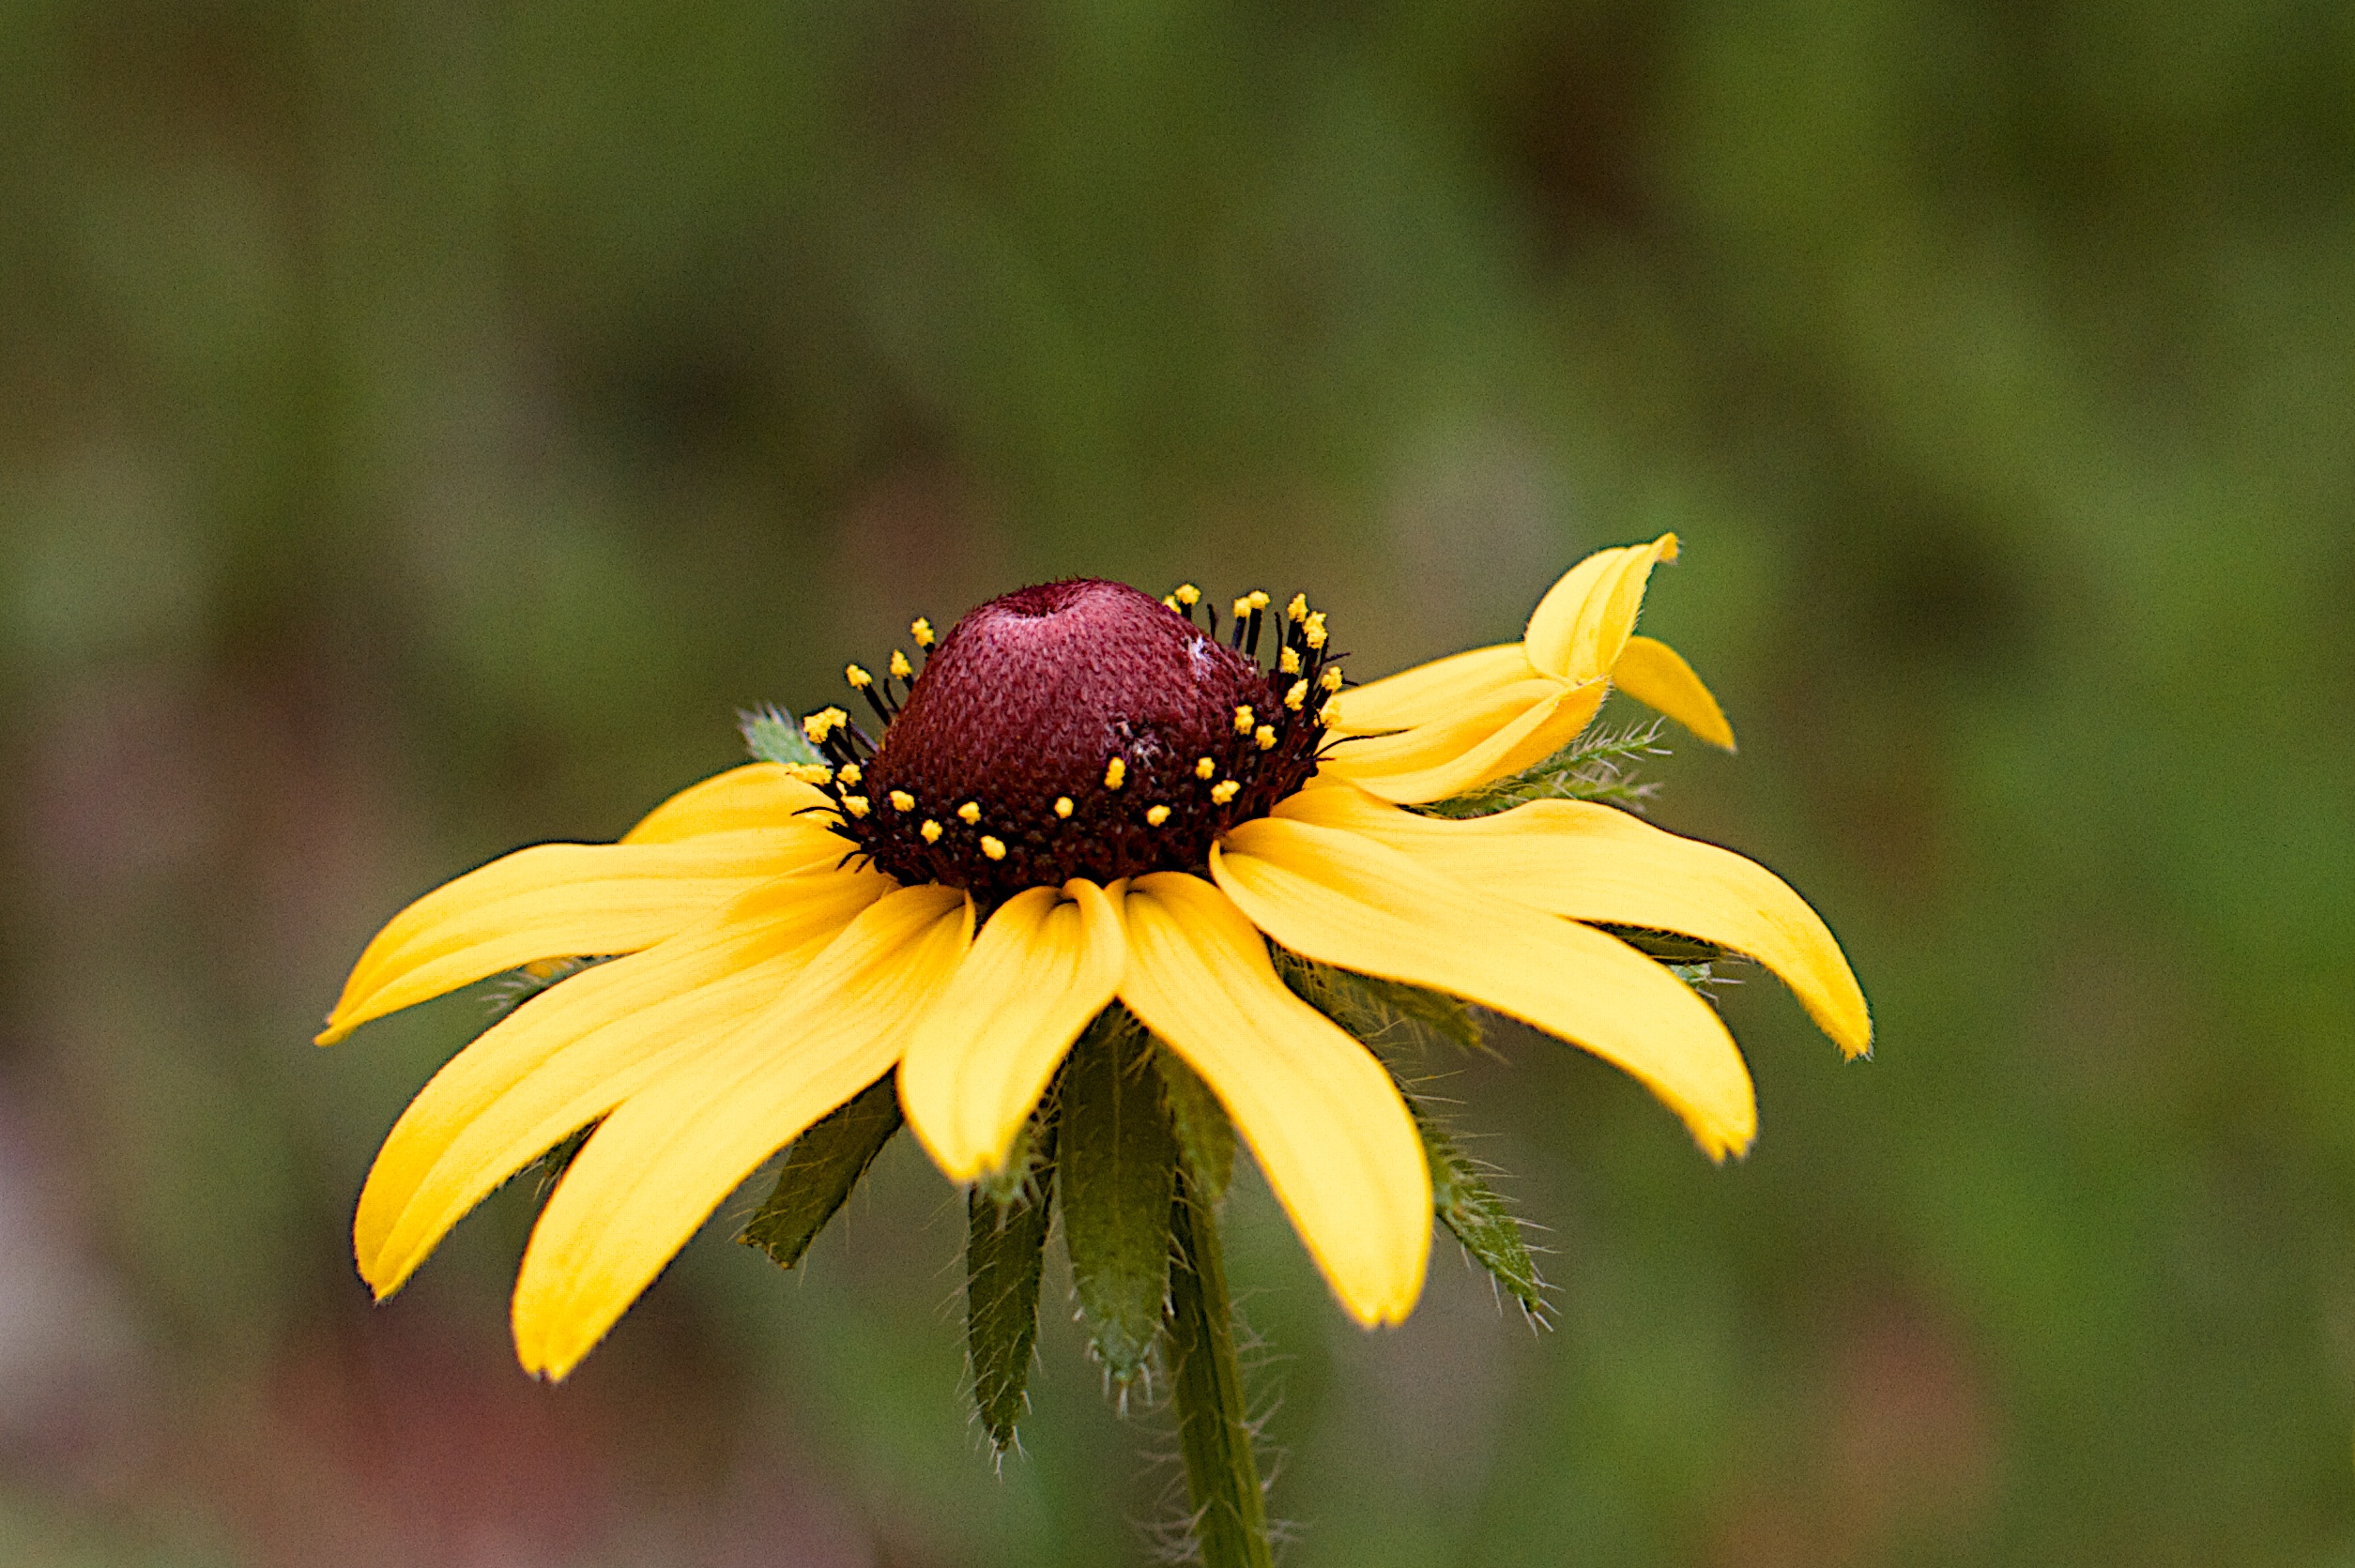
nature, plant, photography, flower, petal, pollen, insect, botany, yellow, flora, fauna, invertebrate, wildflower, close up, nectar, macro photography, flowering plant, daisy family, land plant